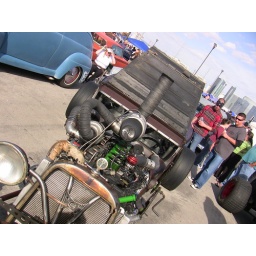
Rockabilly car show 2009. Cool ratrods, hotrods, motorcycles and hipsters. Photos by Rever Clothing.